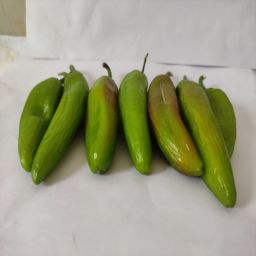
Crop: New Mexico Green Chile
Quality: Ripe